East-West Passenger Rail

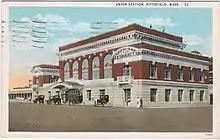
Pittsfield Union Station was demolished in the 1960s

The Boston and Worcester Railroad was chartered June 23, 1831, and construction began in August 1832. The line opened in sections: to West Newton on April 16, 1834; to Wellesley on July 3; to Ashland on September 20; to Westborough in November 1834; and the full length to Worcester on July 4, 1835. The "Western Railroad" was chartered February 15, 1833, and incorporated March 15, 1833, to connect the B&W to the Hudson and Berkshire Railroad at the New York state line. Construction began in 1837, and the Eastern Division to the Connecticut River in Springfield opened on October 1, 1839. The Western Division, through the Berkshire Hills, opened in sections from both ends from the state line to Pittsfield May 4, 1841, West Springfield to Chester May 24, 1841, Springfield to West Springfield (across the Connecticut River) July 4, 1841, Pittsfield to "Summit" August 9, 1841, and Chester to Summit September 13, 1841.